Enric Sagnier

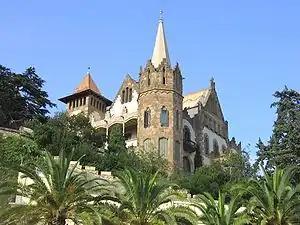
El Pinar, the house built for the banker Manuel Arnús

Another of Sagnier's works on the Tibidabo from this period is the mansion for the banker Manuel Arnús (1902), which occupies a highly prominent site on a spur of the hillside and is visible from many parts of the city. Sagnier used Montjuïc stone as well as scratchwork and tiles; the carved stone decoration is naturalist in style, similar to that used in the nearby church of the Sagrat Cor. The towers and trefoil openings give it a mediaeval air, while the gallery is reminiscent of the traditional Catalan farmhouse, the masia.